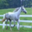
Label: horse